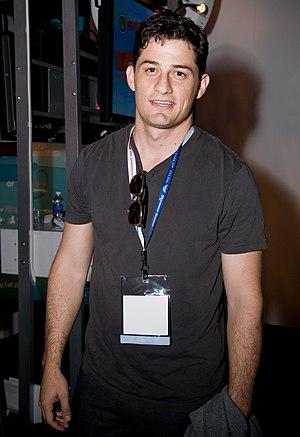
Marvel : Agent Carter ou simplement Agent Carter est une série télévisée américaine en 18 épisodes de 42 minutes créée par Christopher Markus et Stephen McFeely, d'après le court métrage de la série des éditions uniques Marvel Agent Carter, diffusée entre le 6 janvier 2015 et le 1ᵉʳ mars 2016 sur le réseau ABC aux États-Unis et le réseau CTV au Canada.
Enver Gjokaj est un acteur albano-américain né le 12 février 1980 dans le Comté d'Orange. Il est connu pour son rôle de Victor dans la série Dollhouse de Joss Whedon.
Witches of East End ou Les Sorcières de North Hampton au Québec, est une série télévisée américaine en 23 épisodes de 42 minutes développée par Maggie Friedman d'après le roman Les Sorcières de North Hampton de Melissa de la Cruz, diffusée entre le 6 octobre 2013 et le 5 octobre 2014 sur la chaîne Lifetime.